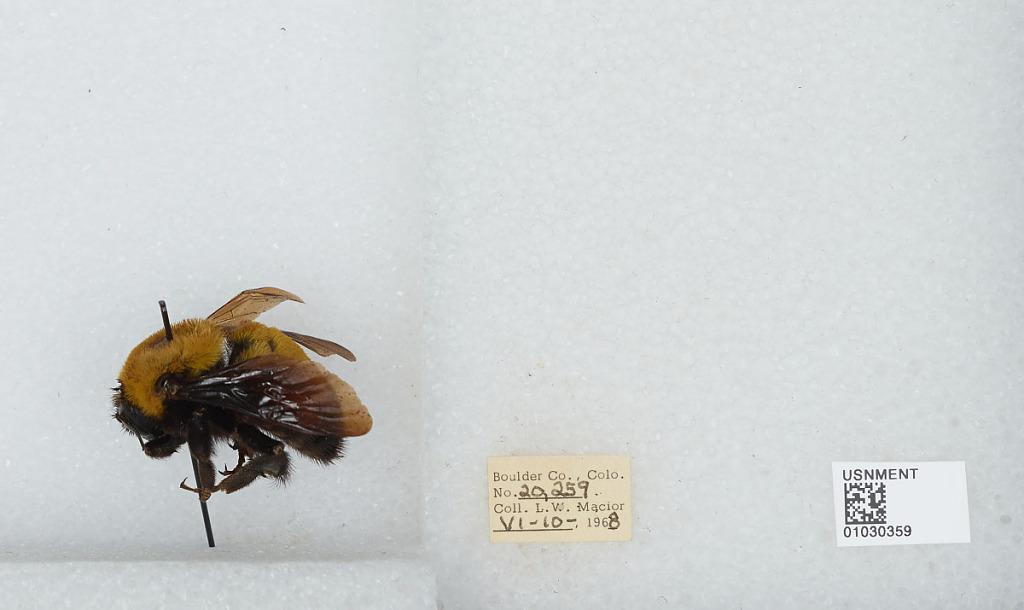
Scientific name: Bombus (Separatobombus) morrisoni Cresson
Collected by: L. Macior
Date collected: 1968-6-10
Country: United States
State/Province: Colorado
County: Boulder
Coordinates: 40.015, -105.27